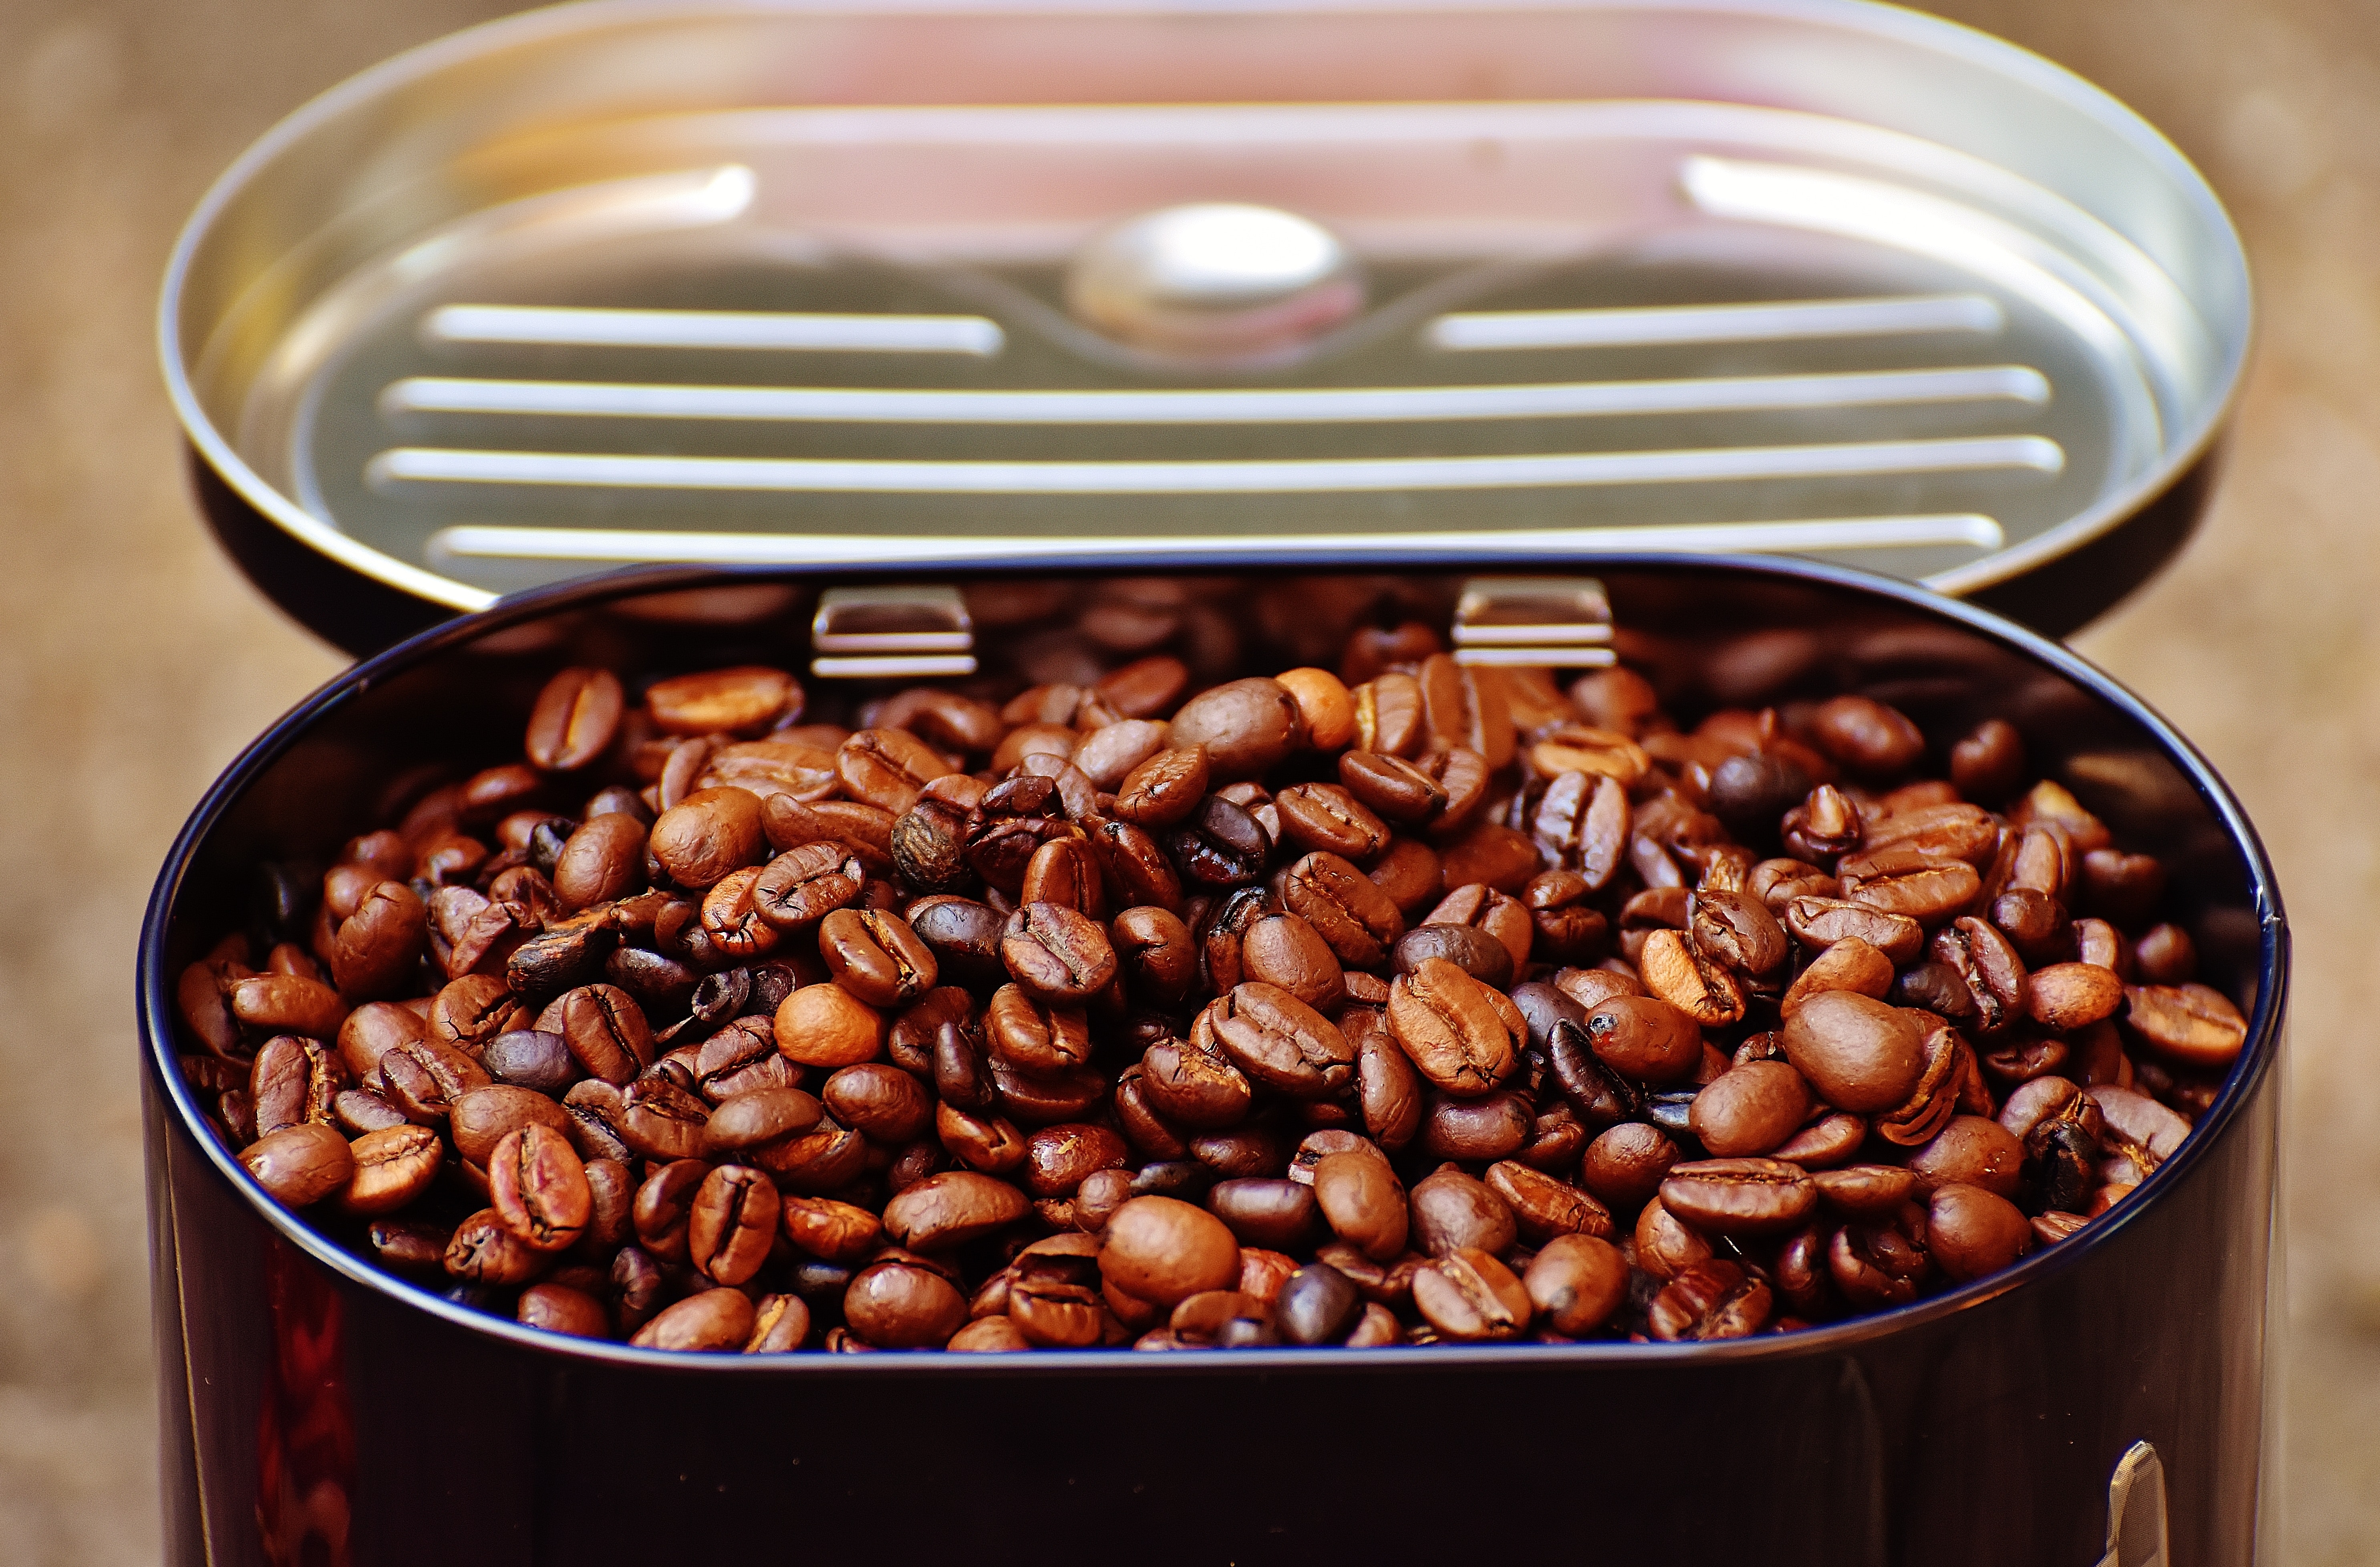
food, brown, ingredient, nut, chestnut, cuisine, bean, vegetable, produce, baked beans, plant, nuts seeds, dish, metal, peanut, hazelnut